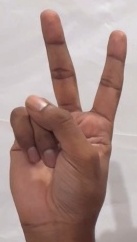
ASL sign: 2